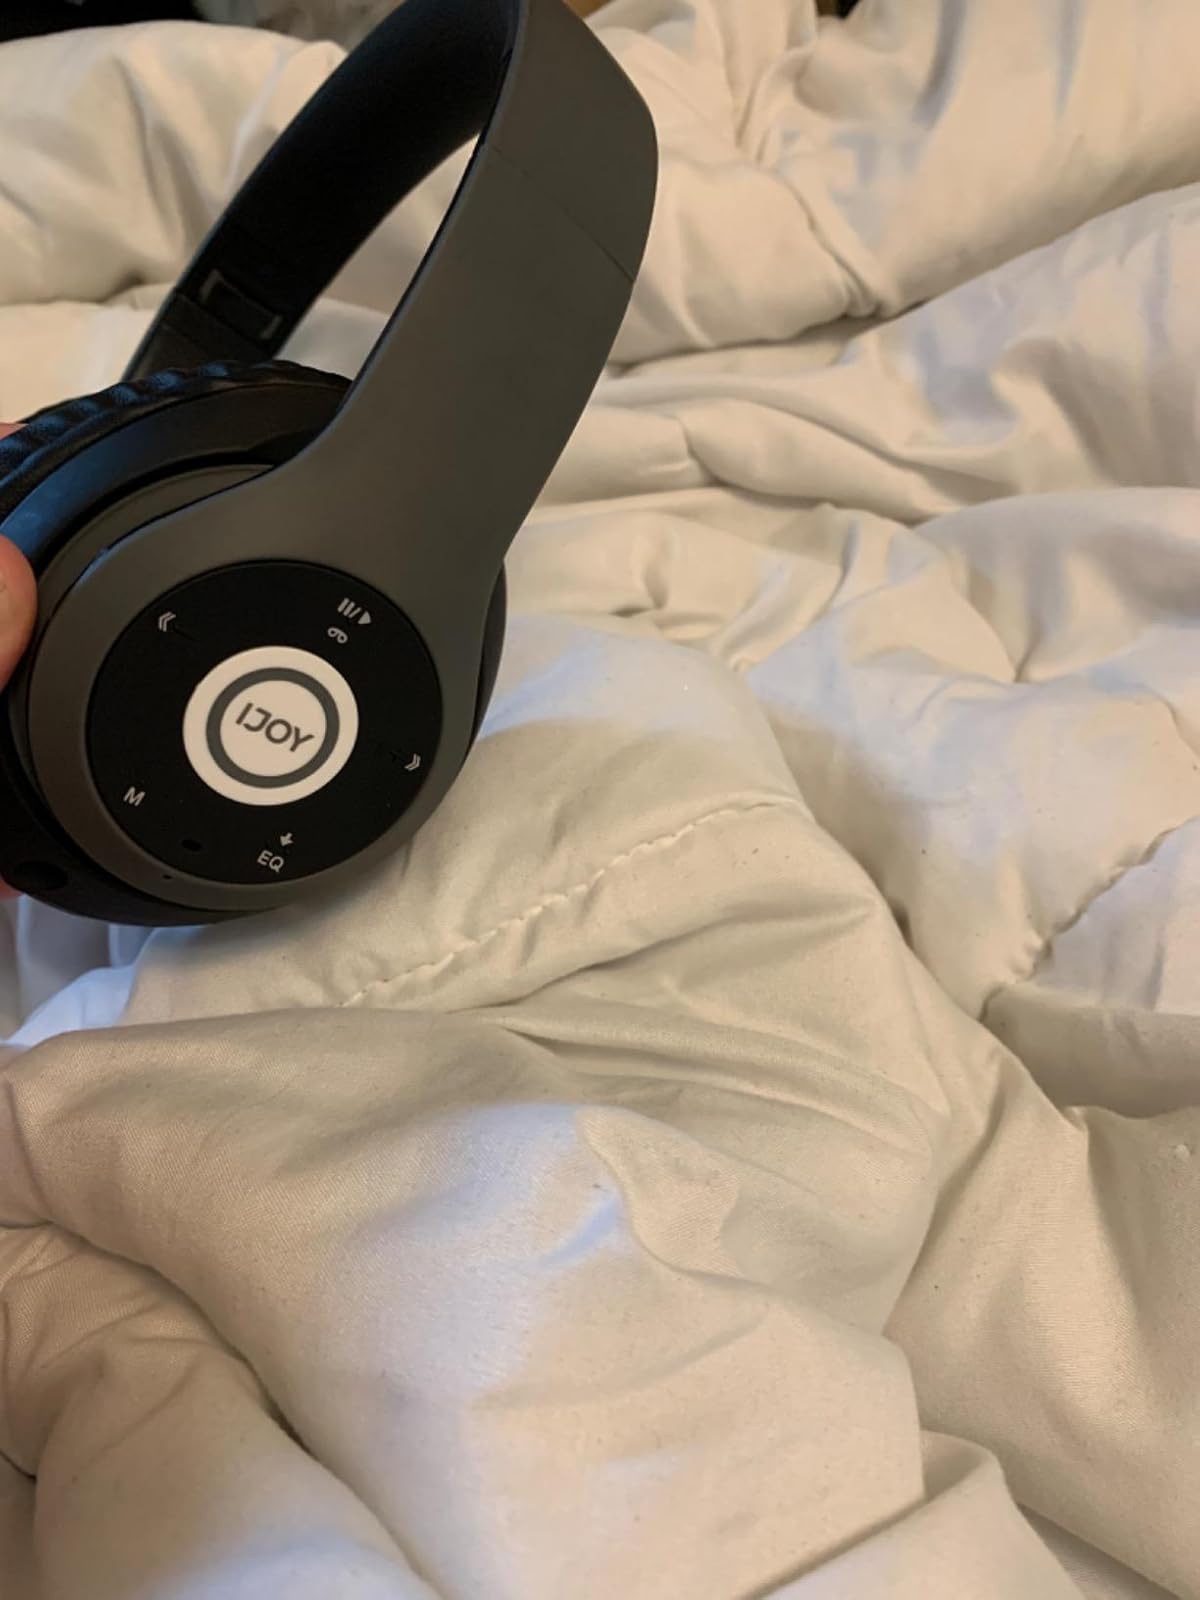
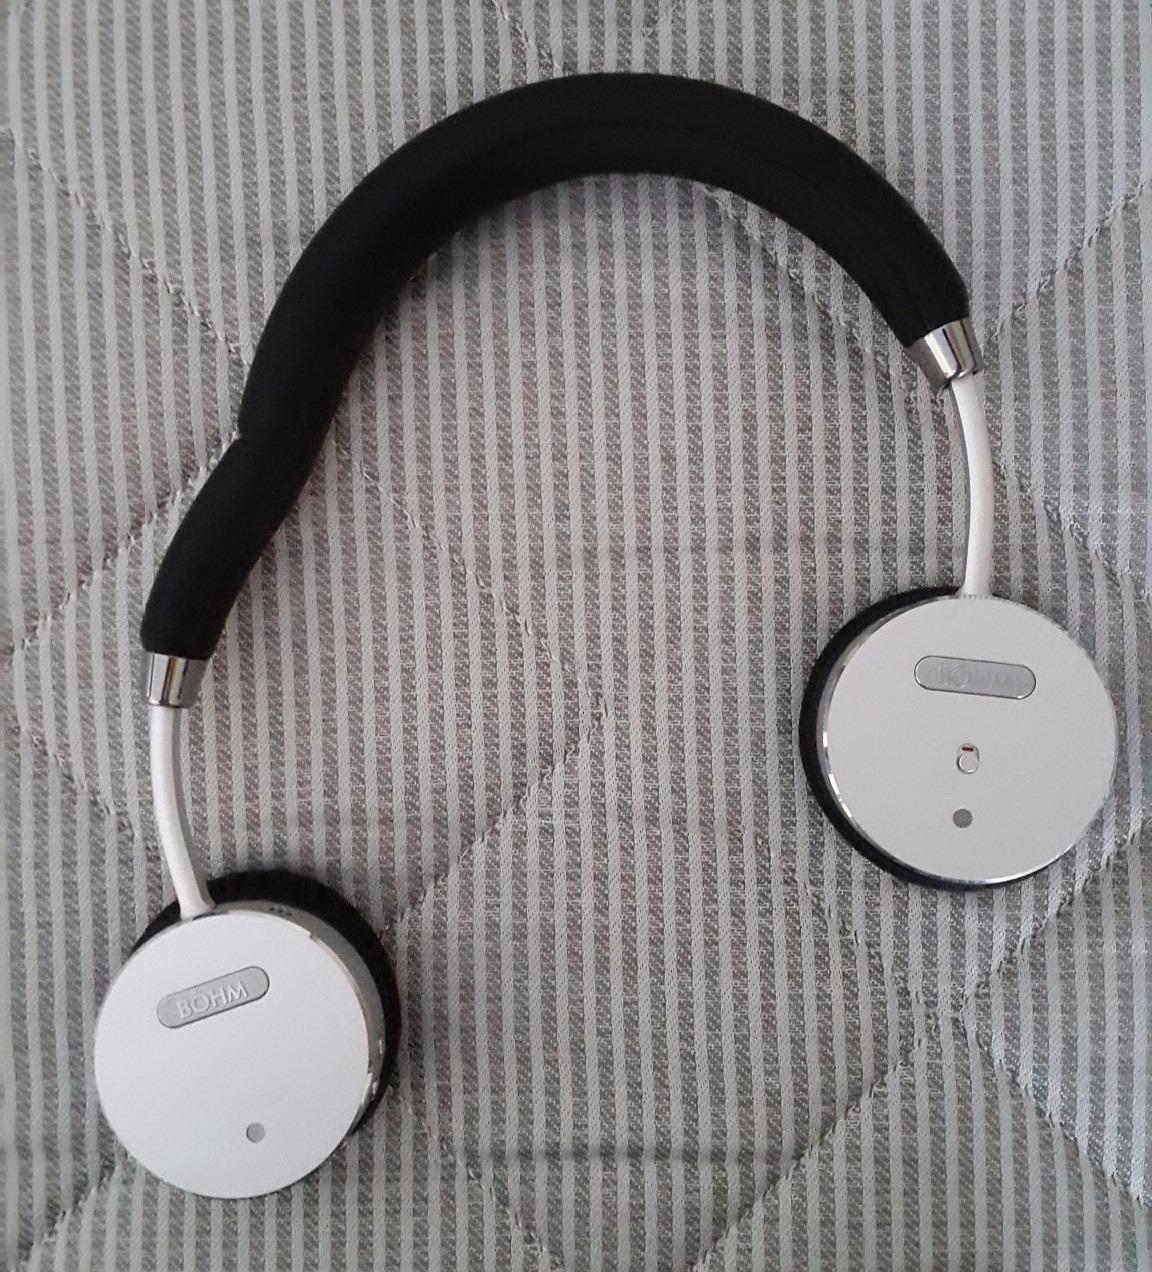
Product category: headphones
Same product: no